Charles Deering

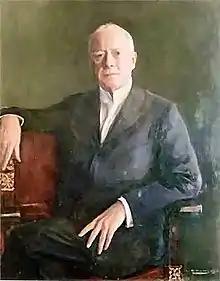
Ramon Casas i Carbó portrait of Charles Deering, c. 1914. Maricel Museum Sitges, Barcelona

Charles Deering (July 31, 1852 – February 5, 1927) was an American businessman, art collector, and philanthropist. He was an executive of the agricultural machinery company founded by his father that became International Harvester. Charles's successful stewardship of the family firm left him with the means and leisure to indulge his interests in the arts and natural sciences. His activities and benefactions in the US were centered on Chicago and Miami; he also aspired to found an art museum in Spain.